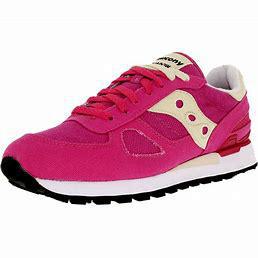
Brand: Saucony
Model: Shadow Original